221st Combat Communications Squadron

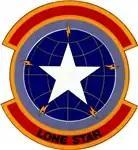
221st Combat Communications Squadron emblem

The United States Air Force's 221st Combat Communications Squadron (221 CBCS) is a Texas Air National Guard combat communications unit located at Hensley Field, Texas. It is part of the larger 136th Airlift Wing.